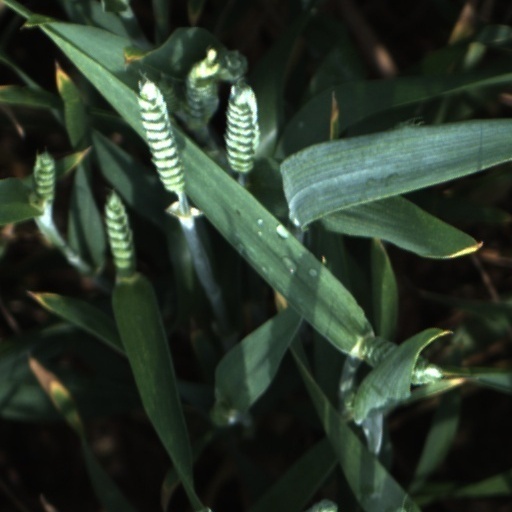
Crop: wheat